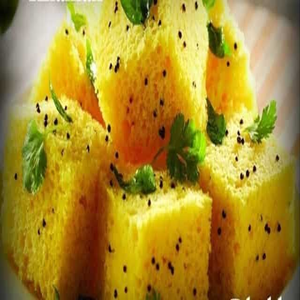
Dish: dhokla